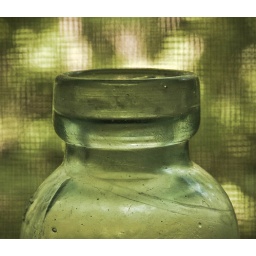
bottle in window